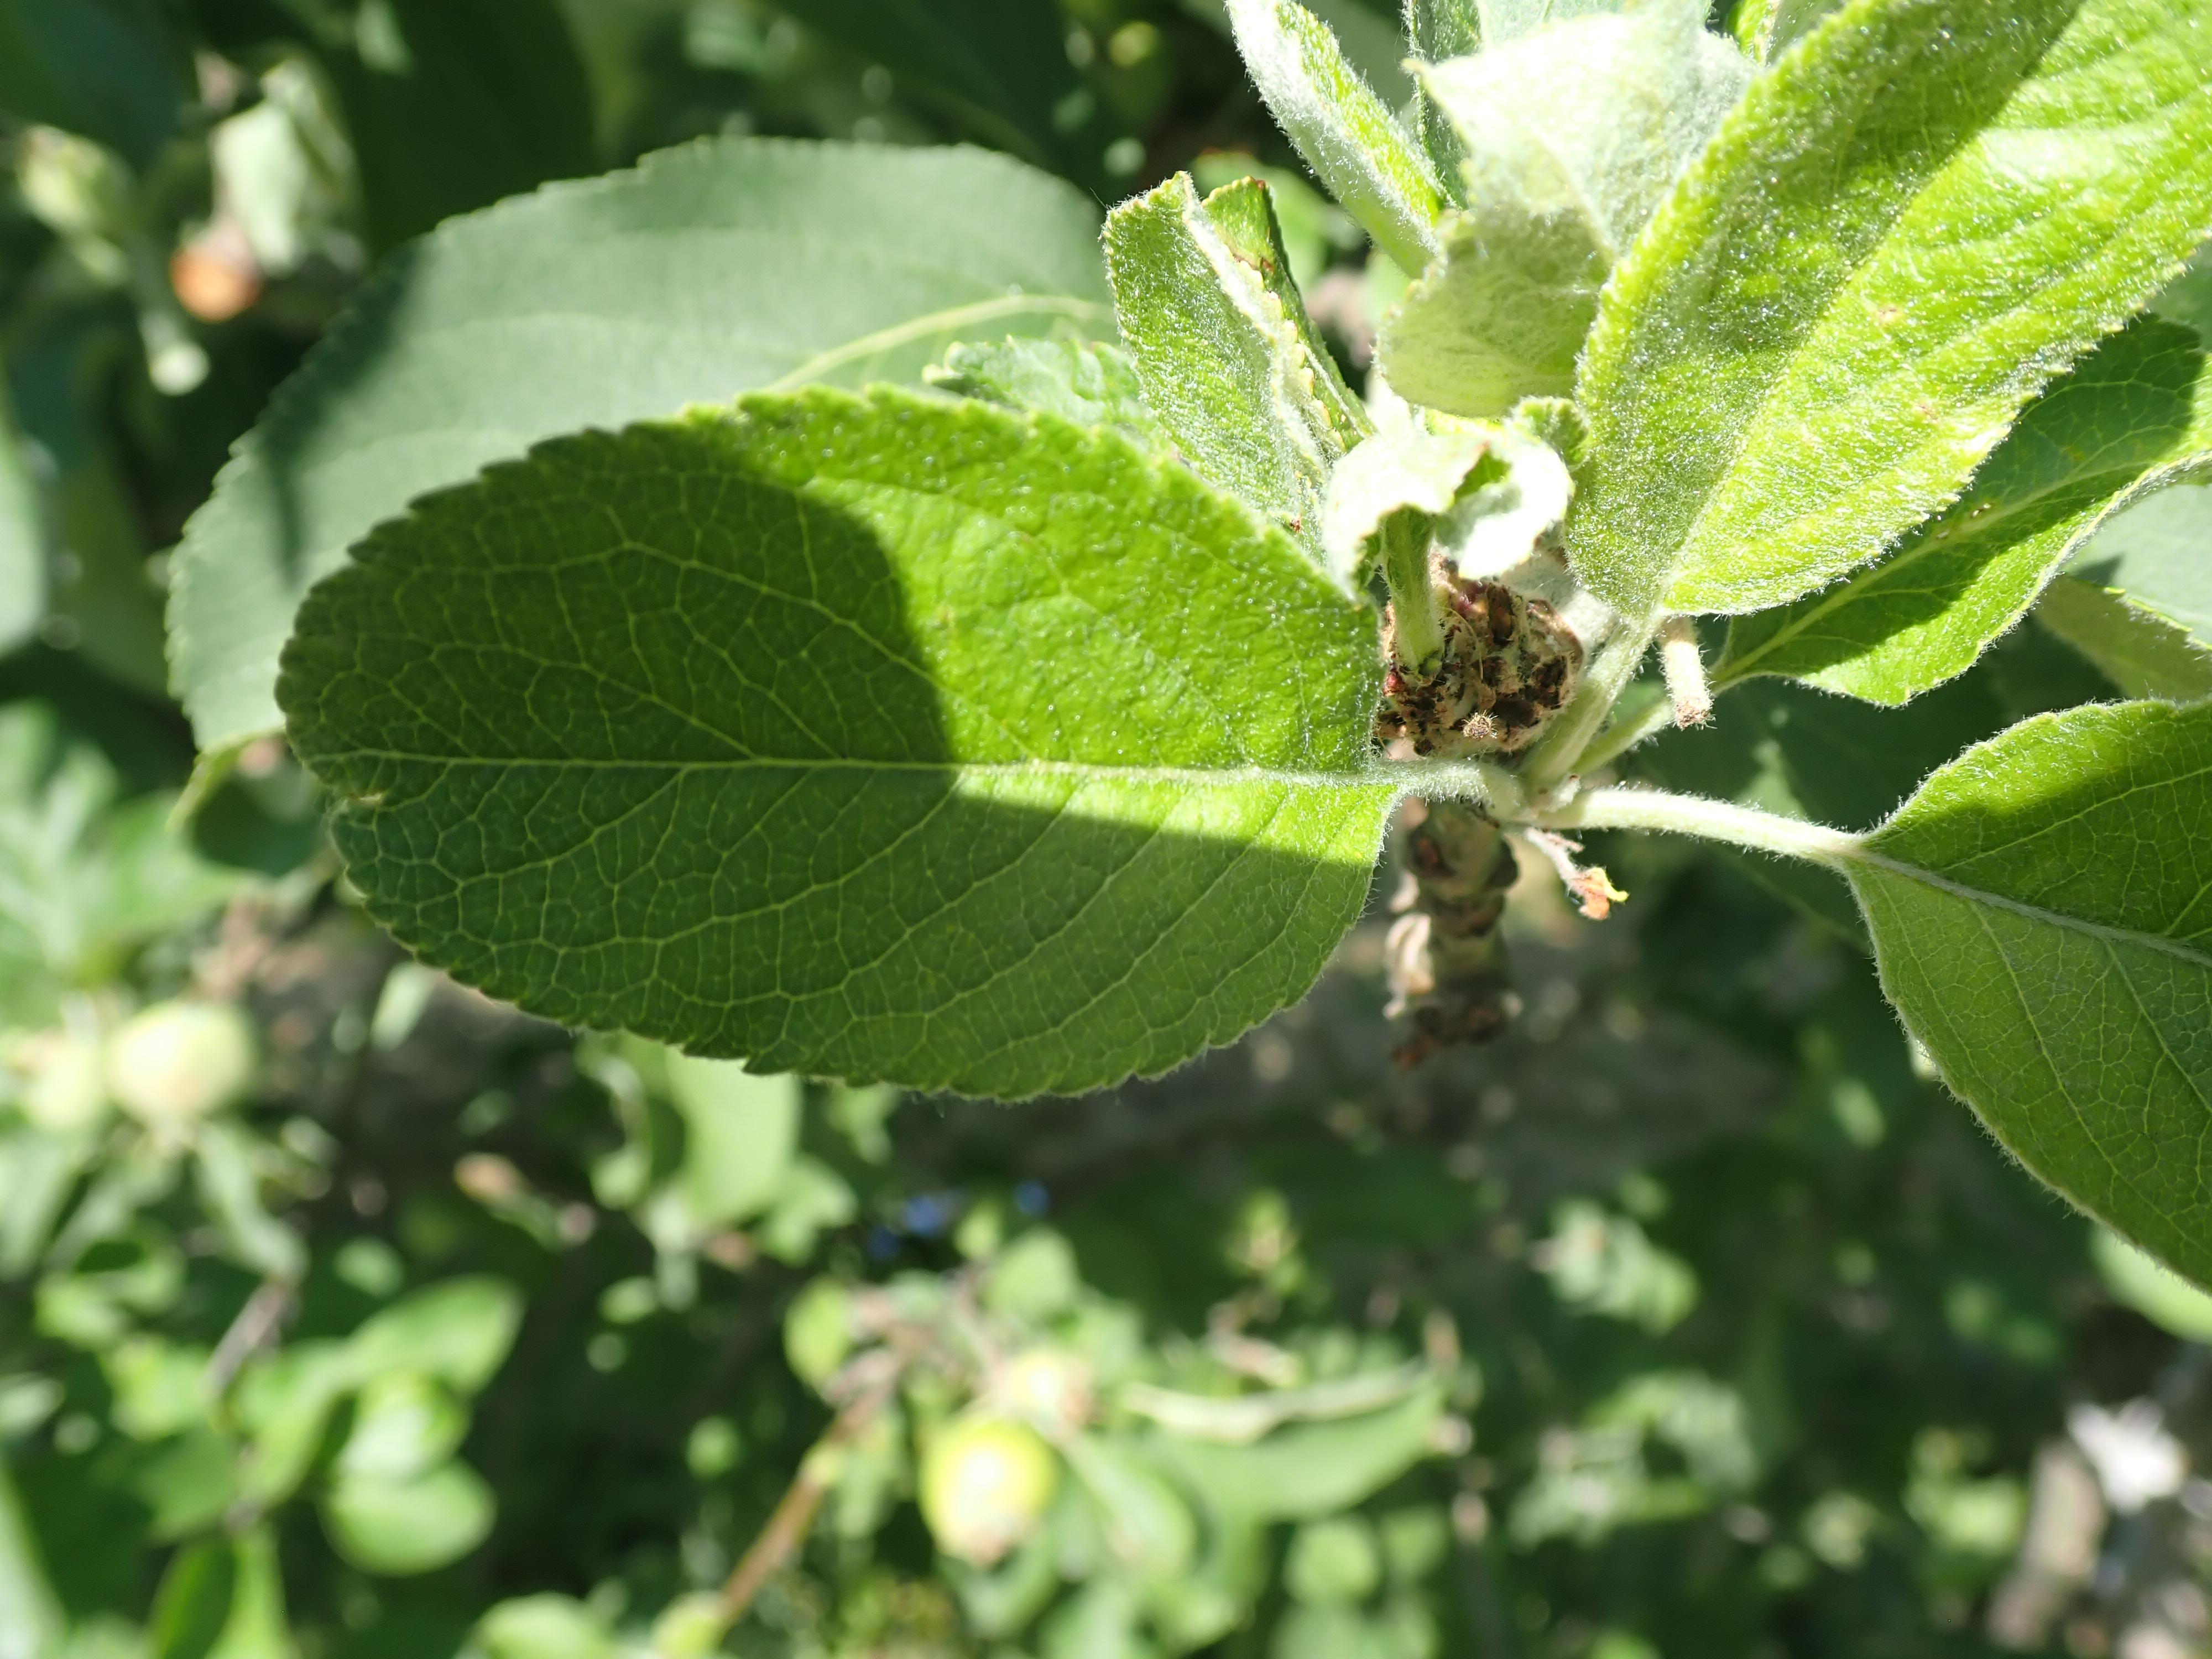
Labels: healthy